Billy McNeill

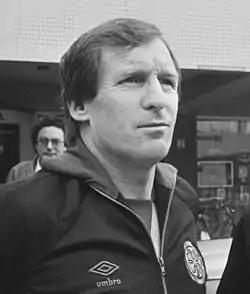
McNeill as Celtic manager in 1982

William McNeill (2 March 1940 – 22 April 2019) was a Scottish football player and manager. He had a long association with Celtic, spanning more than sixty years as a player, manager and club ambassador. McNeill captained Celtic's 'Lisbon Lions' to their European Cup victory in 1967 and later spent two spells as the club's manager. As a player and manager, he won 31 major trophies with Celtic.